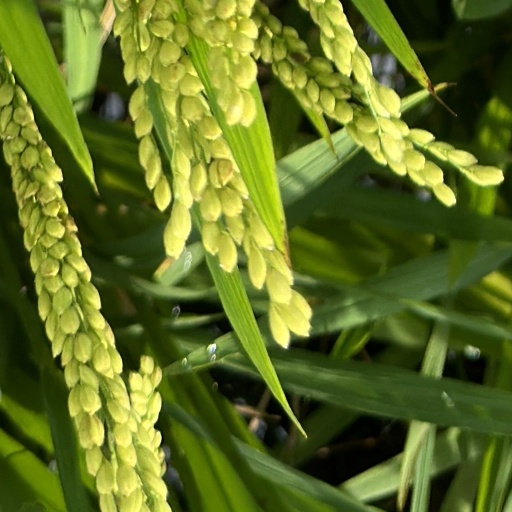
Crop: rice